History of Islam

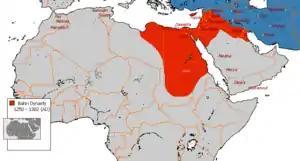
Map of the Mamluk Sultanate (in red) and the Mongol Ilkhanate (in blue) (1250–1382)

The Fatimids originated in Ifriqiya (modern-day Tunisia and eastern Algeria). The dynasty was founded in 909 by ʻAbdullāh al-Mahdī Billah, who legitimized his claim through descent from Muhammad by way of his daughter Fātima as-Zahra and her husband ʻAlī ibn-Abī-Tālib, the first Shīʻa Imām, hence the name "al-Fātimiyyūn" "Fatimid". Abdullāh al-Mahdi's control soon extended over all of central Maghreb and Egypt. The Fatimids and the Zaydis at the time, used the Hanafi jurisprudence, as did most Sunnis.